Edward Russell Thomas

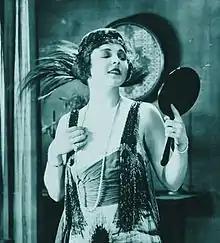
Thomas' third wife, Lucy Cotton

On June 29, 1901, he married 17 year old Linda Lee Thomas, a member of the prominent Lee family of Virginia, at Newport, Rhode Island. Linda, who was "known as one of the country's most beautiful women," was introduced to Thomas by friends and after their marriage, they lived a life of luxury, with houses in Palm Beach, Manhattan, and Newport. They divorced on October 26, 1912 and she later remarried to well-known musical theatre composer Cole Porter.